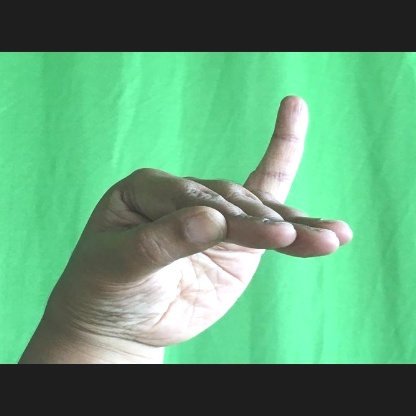
Mudra: Hamsapaksha